Cape Colony

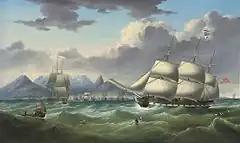
Table Bay, Cape Town, circa 1832

British Immigration continued in the Cape, even as many of the Boers continued to trek inland, and the ending of the British East India Company's monopoly on trade led to economic growth.